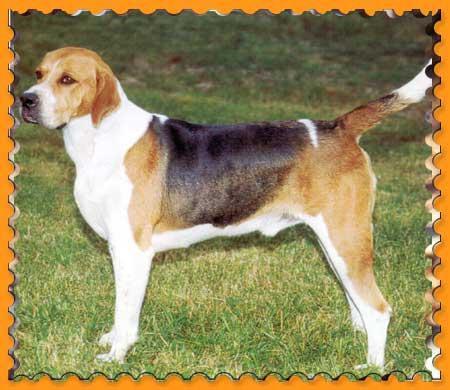
English_foxhound